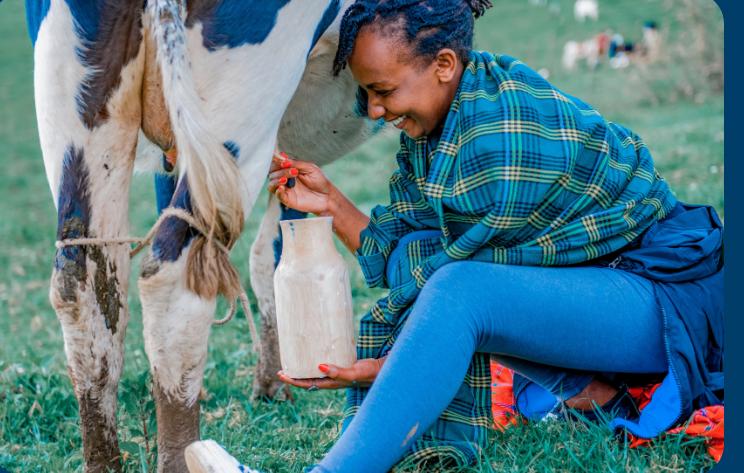
Huyu mwanamke anakamua ng'ombe ili apate maziwa. Maziwa ina manufaa mengi katika maisha ya binadamu. Anaweza ikunywa ama anaweza akapika nayo chai na vilivile anaweza pia akauza ili apate pesa ambayo anaweza nunua nayo vitu ambavyo hana na anaweza mnunulia pia ng'ombe chakula kutokana na pesa ambayo amepata kwa kuuza maziwa yake.